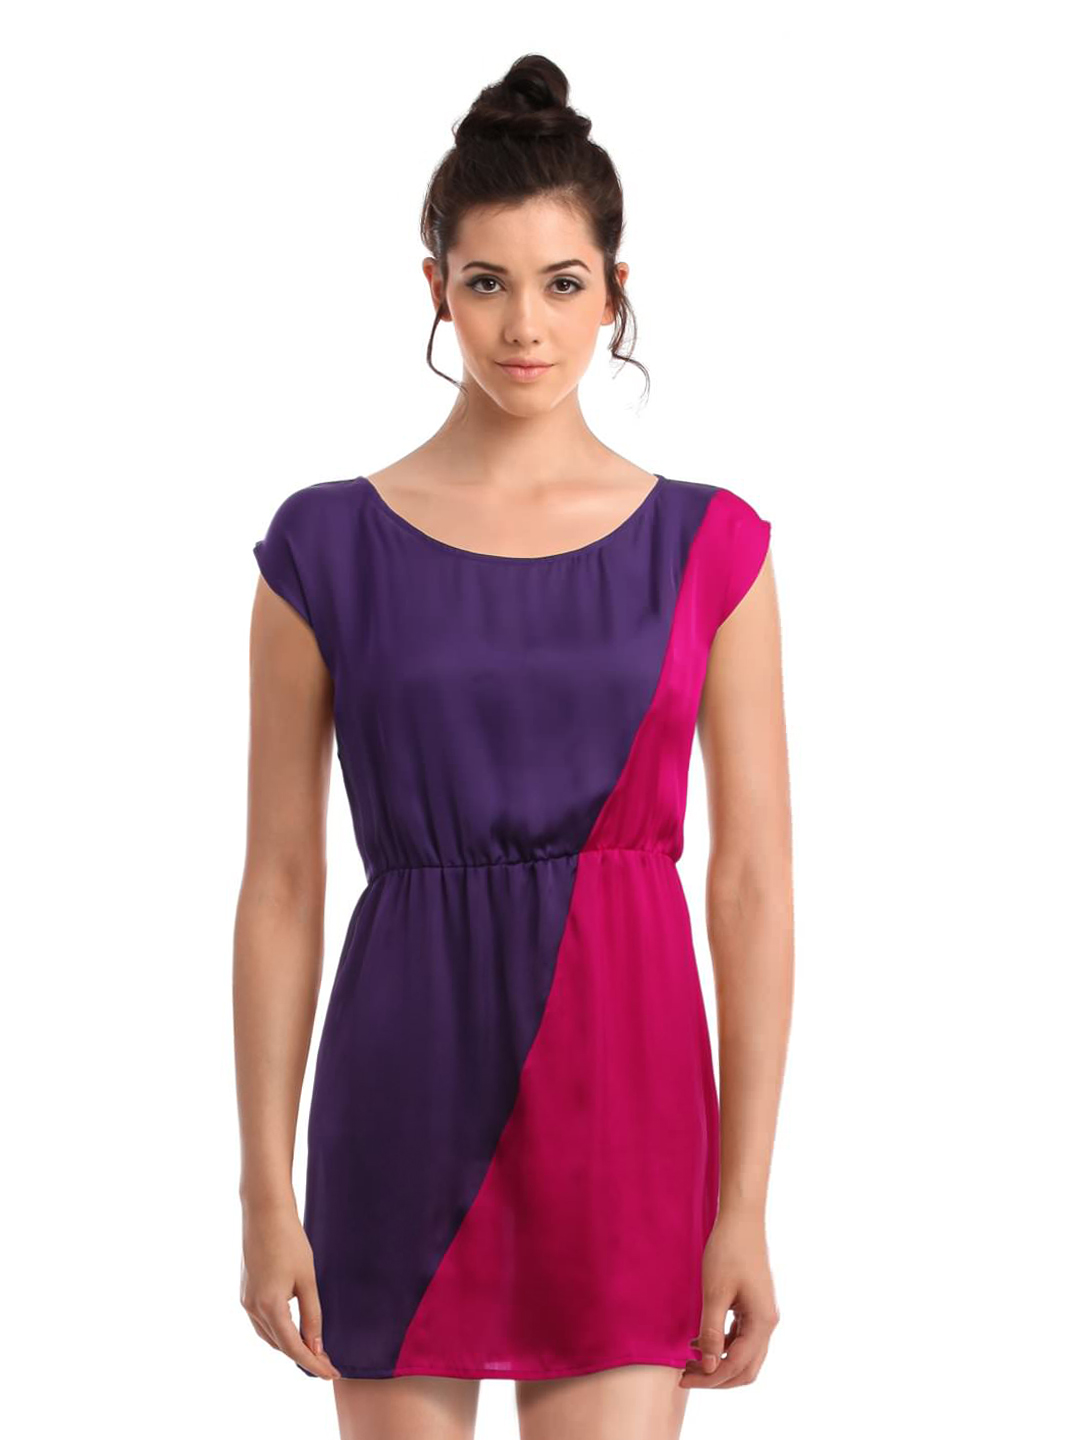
Femella Women Purple Color Block Dress
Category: Apparel / Dress / Dresses
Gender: Women
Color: Purple
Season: Summer 2012
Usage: Casual